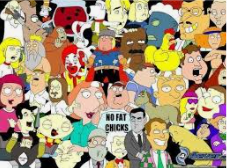
Portrait style: Cartoon Portrait